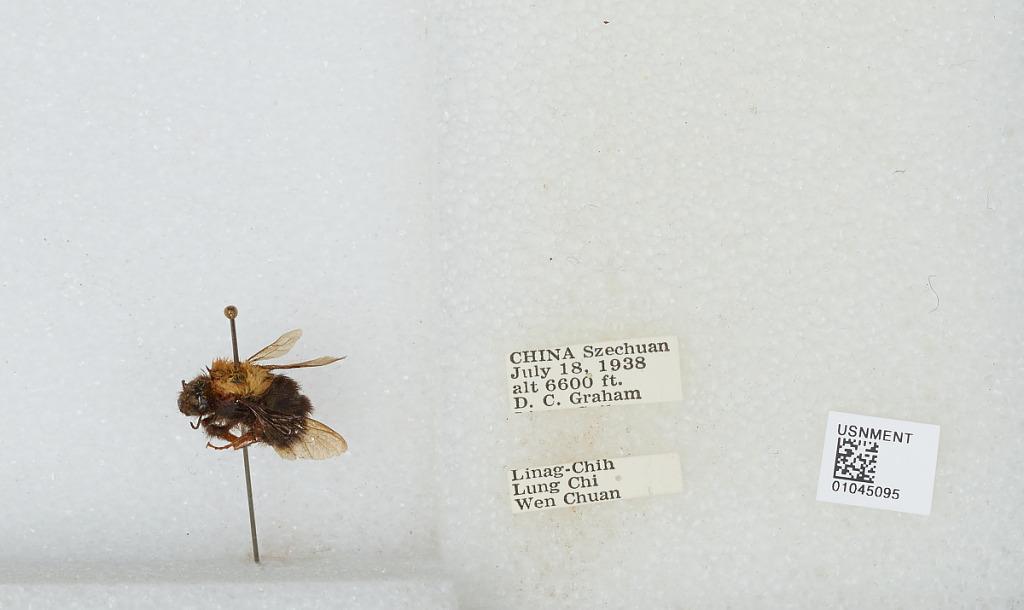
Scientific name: Bombus sp.
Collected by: D. Graham
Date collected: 1938-7-18
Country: China
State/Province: Sichuan
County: Wenchuan Xian
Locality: Linag-Chih, Lung Chi